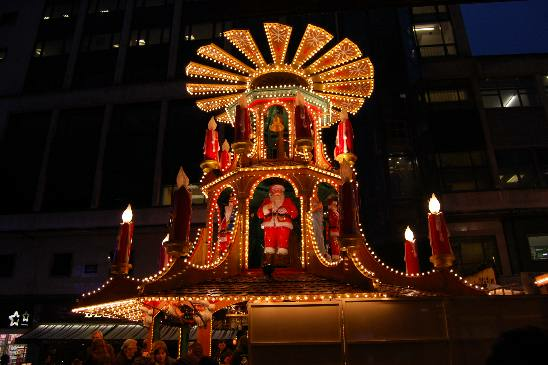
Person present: No